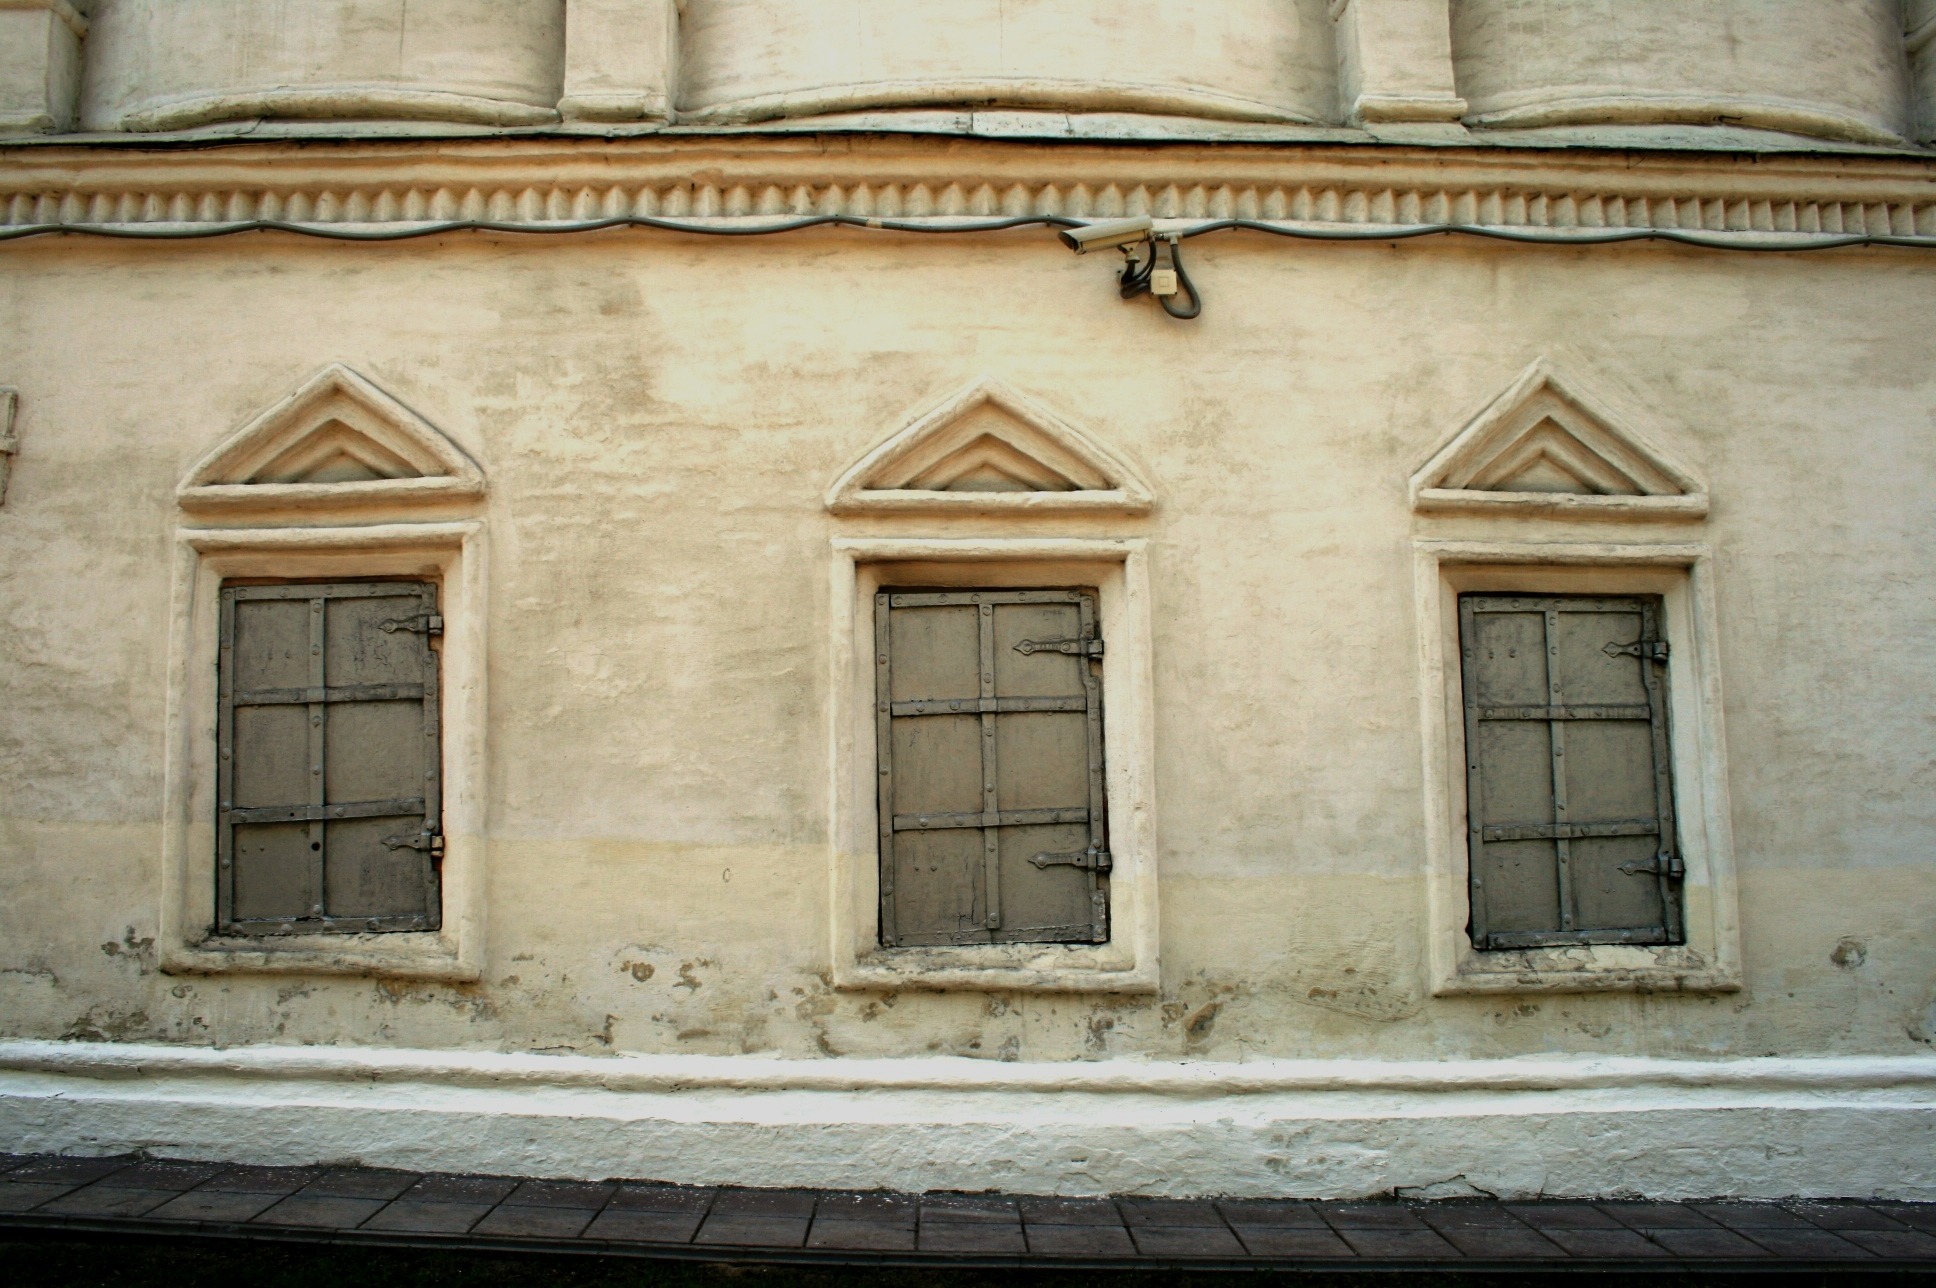
architecture, wood, house, window, building, home, wall, facade, church, door, windows, decorative, history, white walls, window frames, ancient history, russian orthodox, on downslope